Citizenship Amendment Act protests

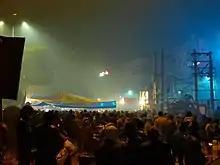
Shaheen Bagh on New Year's Eve.

Since 14 December, a continuous 24/7 sit in protest is being conducted. The protest began in the afternoon of 14 December with just 15 local women, and went on to gather thousands of protesters with crowds reaching as high as 100,000 on Sundays. On New Year's Eve, thousands of protesters camping at the site sung the Indian national anthem. They were joined in by celebrities and activists on 31 December. But in a turn of events, the protest took a turn for the worse when anti India slogans were shouted at Shaheen Bagh with reference to Jinnah and a call out to try and break India ("Jinnah wali Azadi"), where many miscreants with their own agenda had joined. The day was also recorded to have been the coldest in Delhi in the past 100 years. On 10 January, the Delhi High Court rejected a plea to shift the Shaheen Bagh protesters. The area has been covered with protest artwork.